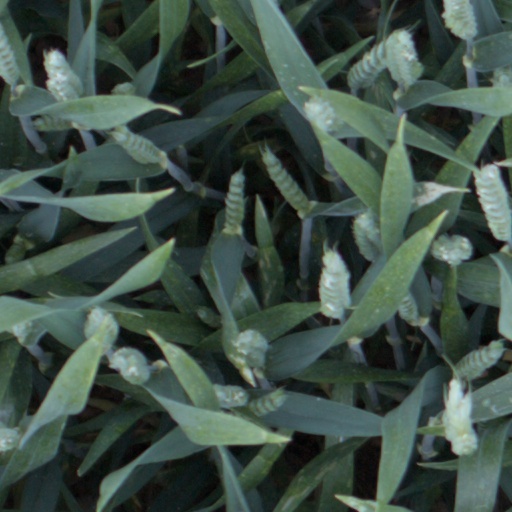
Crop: wheat